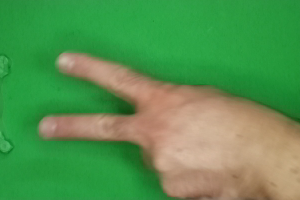
Label: scissors